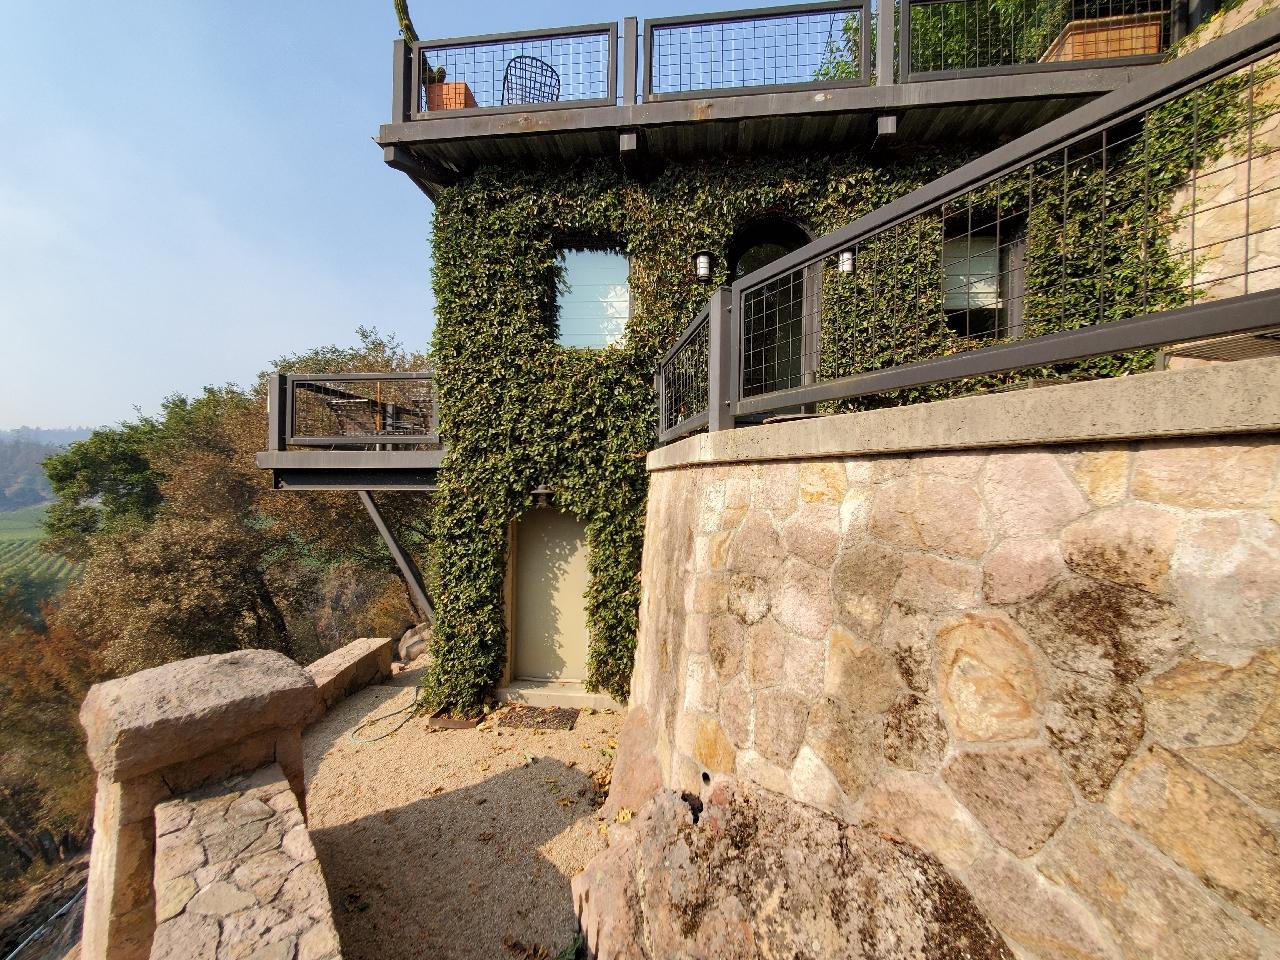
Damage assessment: no_damage